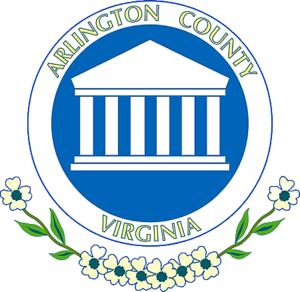
Arlington est un comté situé dans l'État de Virginie aux États-Unis, sur la rive du Potomac opposée à Washington, D.C.. Ce comté était à l'origine une partie de la capitale fédérale, mais il fut rétrocédé en 1847 par le Congrès à l'État de Virginie. Il compte environ 229 302 habitants et se confond avec la ville même d'Arlington. Avec 67 km² c'est le plus petit comté en superficie de l'État de Virginie.